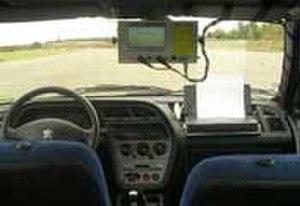
permet de prendre conscience des distances totales d'arrêt
La MPSRA, avec, parmi ses ateliers, la CAO est une cellule du ministère de la défense servant à responsabiliser les 312 000 agents à un comportement routier responsable au même titre que la prévention routière civile. Des partenariats permettent une politique commune et ciblée pour plus d’efficacité. Elle participe aussi à la charte européenne de la sécurité routière qui rassemble des entreprises, des associations, des établissements de recherche et des autorités publiques pour réduire le nombre de victimes de la route. Devenue MPSRMD, elle travaille aux normes ISO 9001.